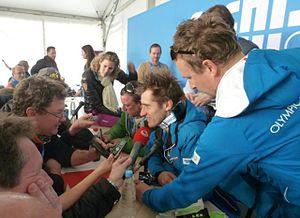
Le champion olympique de descente, l'autrichien Matthias Mayer, s’adresse aux journalistes après une conférence de presse, au complexe alpin de Rosa Khutor, en Russie.